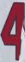
Number: 4